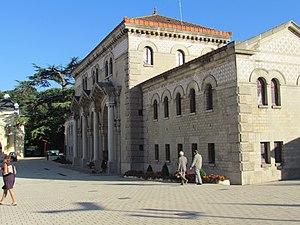
Grands thermes dans le Parc Thermal
Châtel-Guyon est une commune française, située dans le département du Puy-de-Dôme en région d'Auvergne-Rhône-Alpes. Elle est une station thermale qui fait partie de l'aire urbaine de Clermont-Ferrand.